Lives of the Most Eminent English Poets

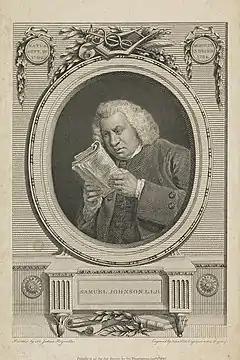
A print of Samuel Johnson, based on a portrait by Joshua Reynolds, later used in the 1806 edition of the "Lives of the Poets"

Lives of the Most Eminent English Poets (1779–81), alternatively known by the shorter title Lives of the Poets, is a work by Samuel Johnson comprising short biographies and critical appraisals of 52 poets, most of whom lived during the eighteenth century. These were arranged, approximately, by date of death.